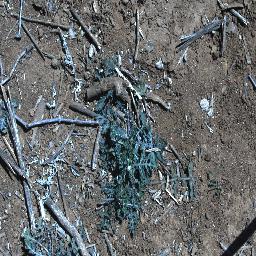
Label: parthenium